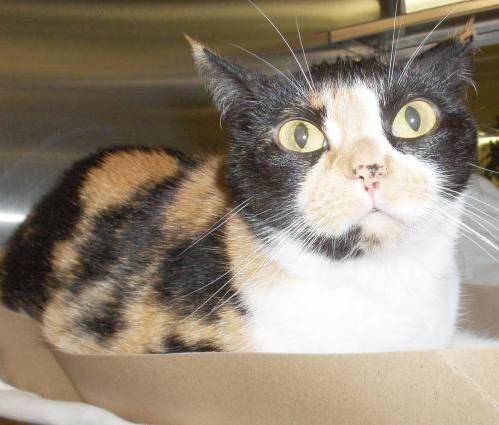
Label: cat